Jan Beyzym

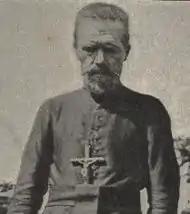
The Polish priest around 1904 while in Madagascar.

The beatification process opened in Kraków from 1984 until 1986 while a second diocesan process opened and closed in Fianarantsoa in 1987; the Congregation for the Causes of Saints later validated the processes on 27 October 1989. The official start to the process came on 27 September 1985 after the C.C.S. issued the official "nihil obstat" to the cause and titled him as a Servant of God. The C.C.S. later received the Positio in 1990. Theologians approved this on 28 April 1992 as did the C.C.S. on 3 November 1992; Pope John Paul II confirmed his life of heroic virtue and titled the late priest as Venerable on 21 December 1992.